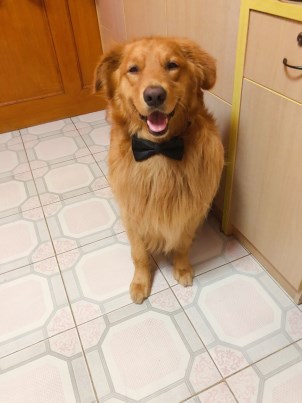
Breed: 5355-n000126-golden_retriever